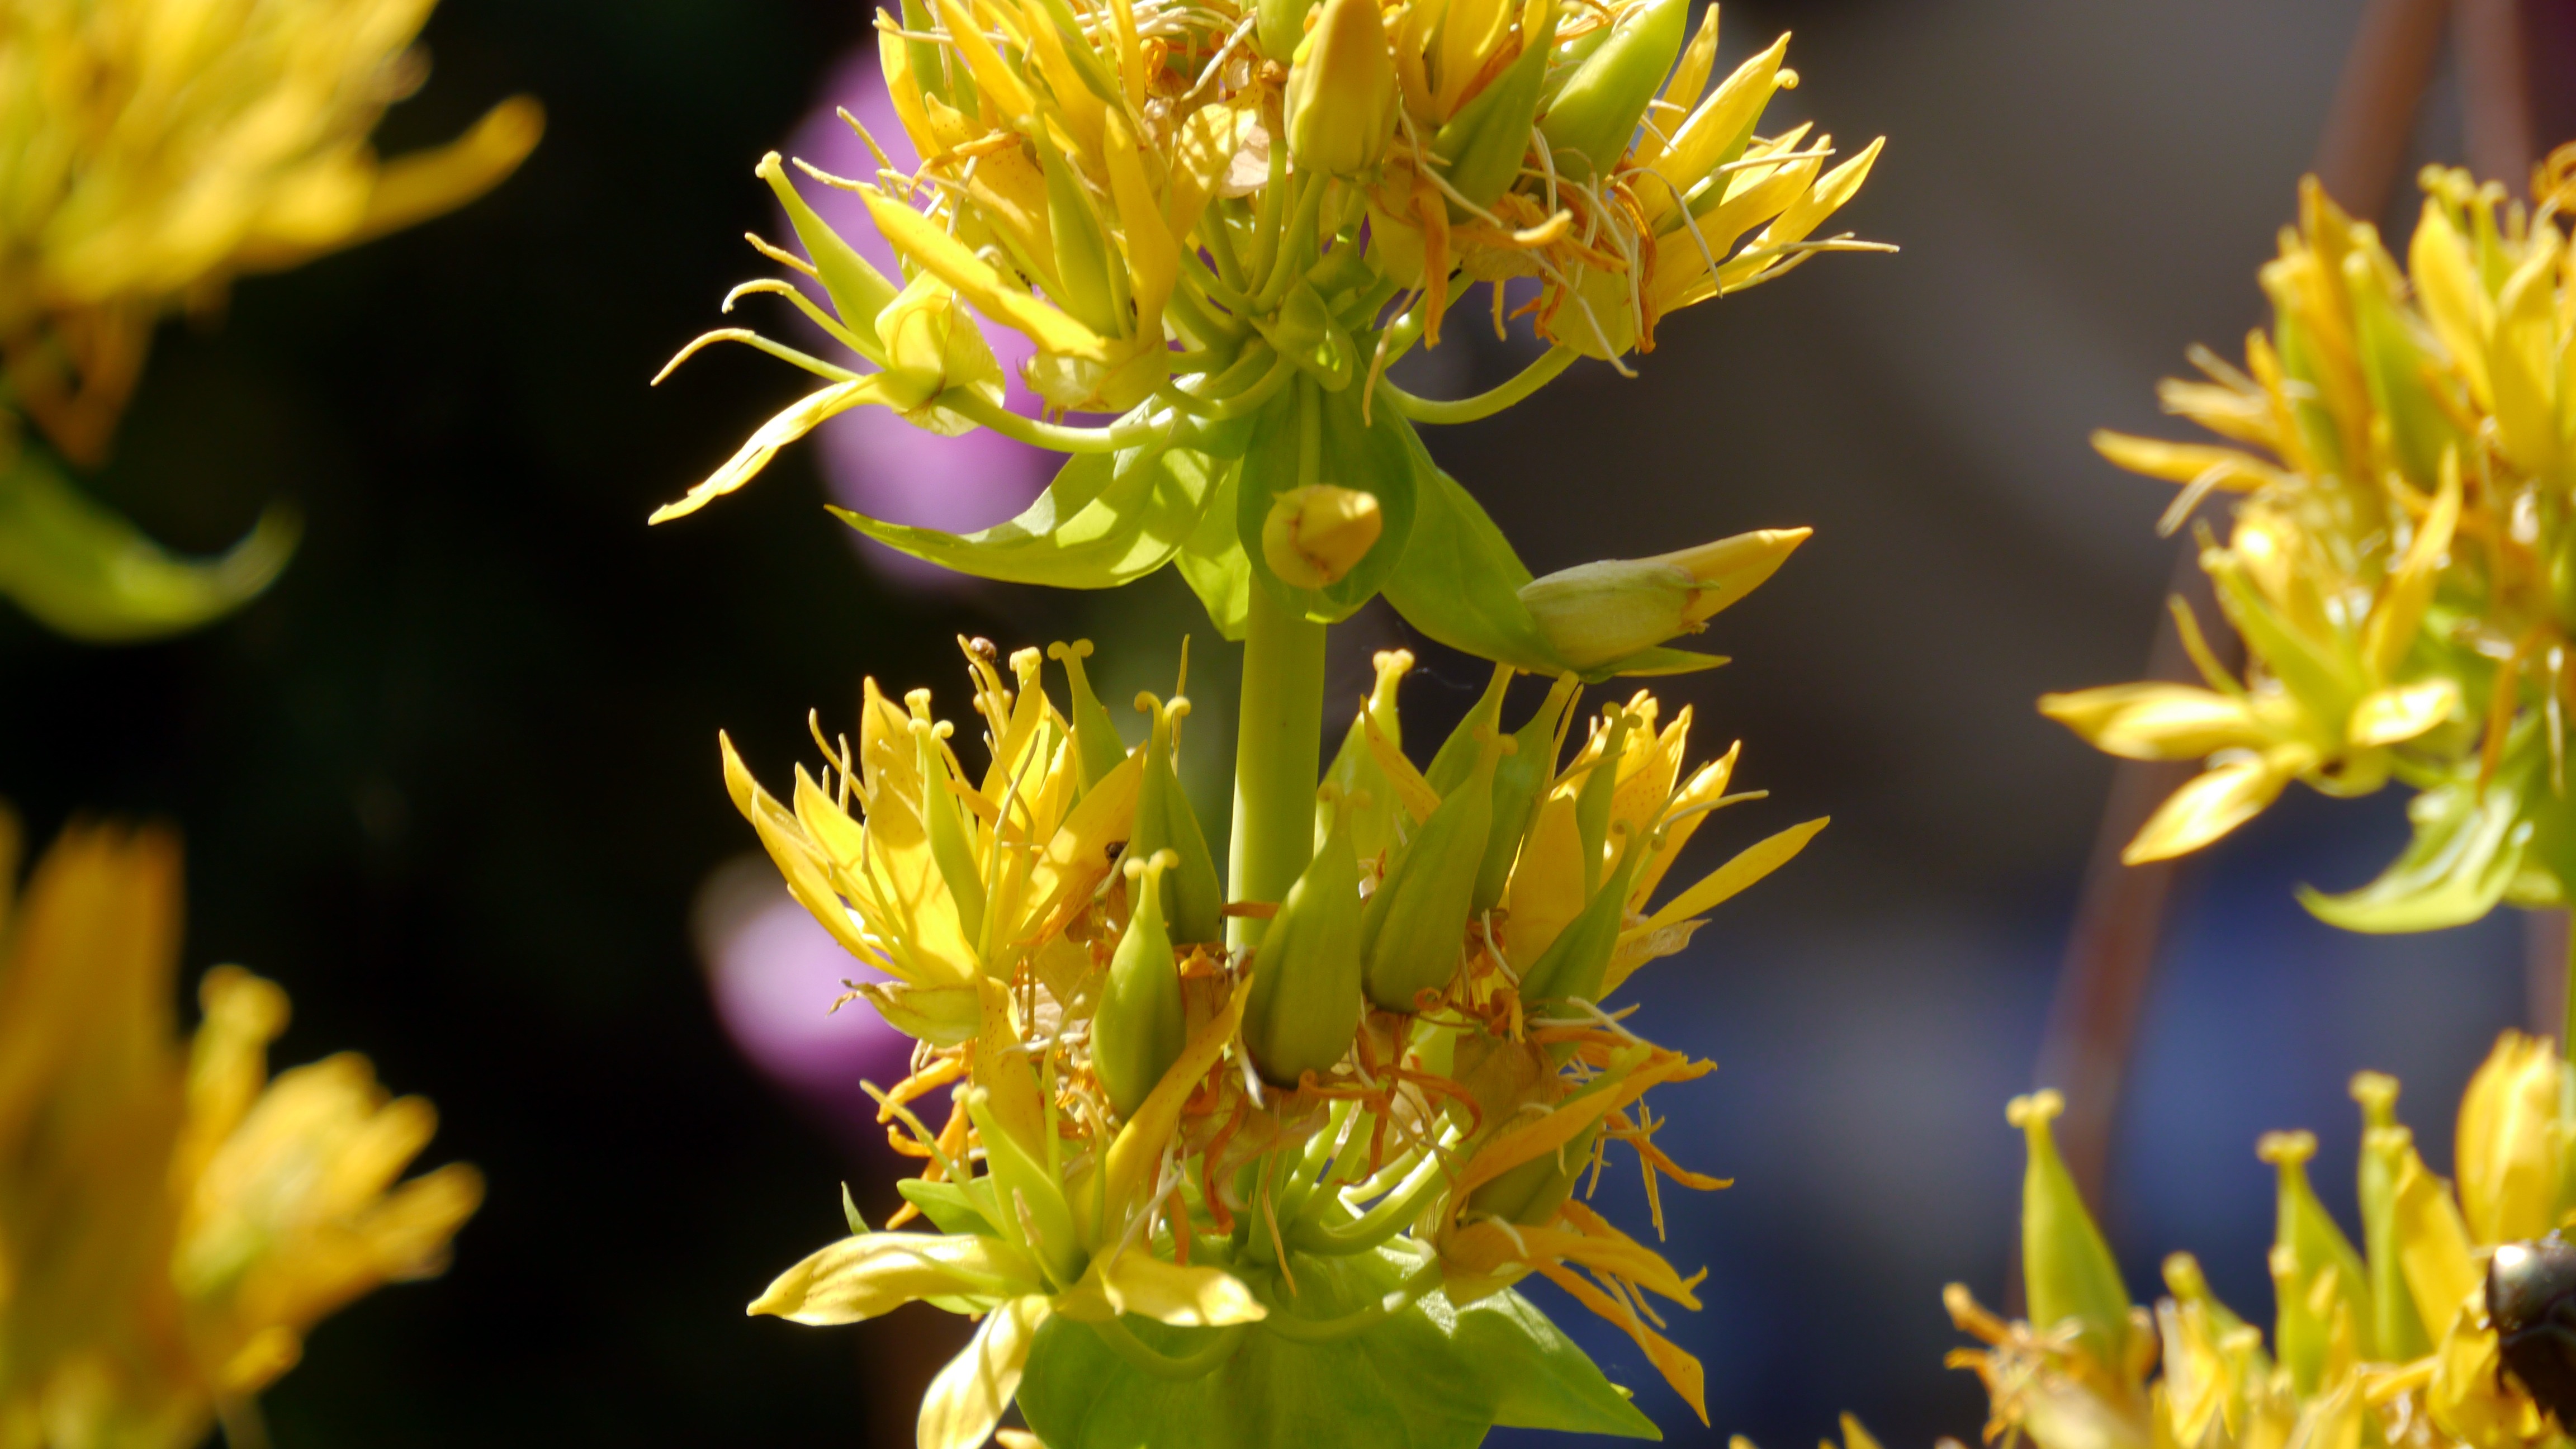
nature, blossom, plant, flower, pollen, insect, botany, yellow, flora, wildflower, close up, shrub, botanical garden, nectar, macro photography, flowering plant, honey bee, daisy family, land plant, yvorie